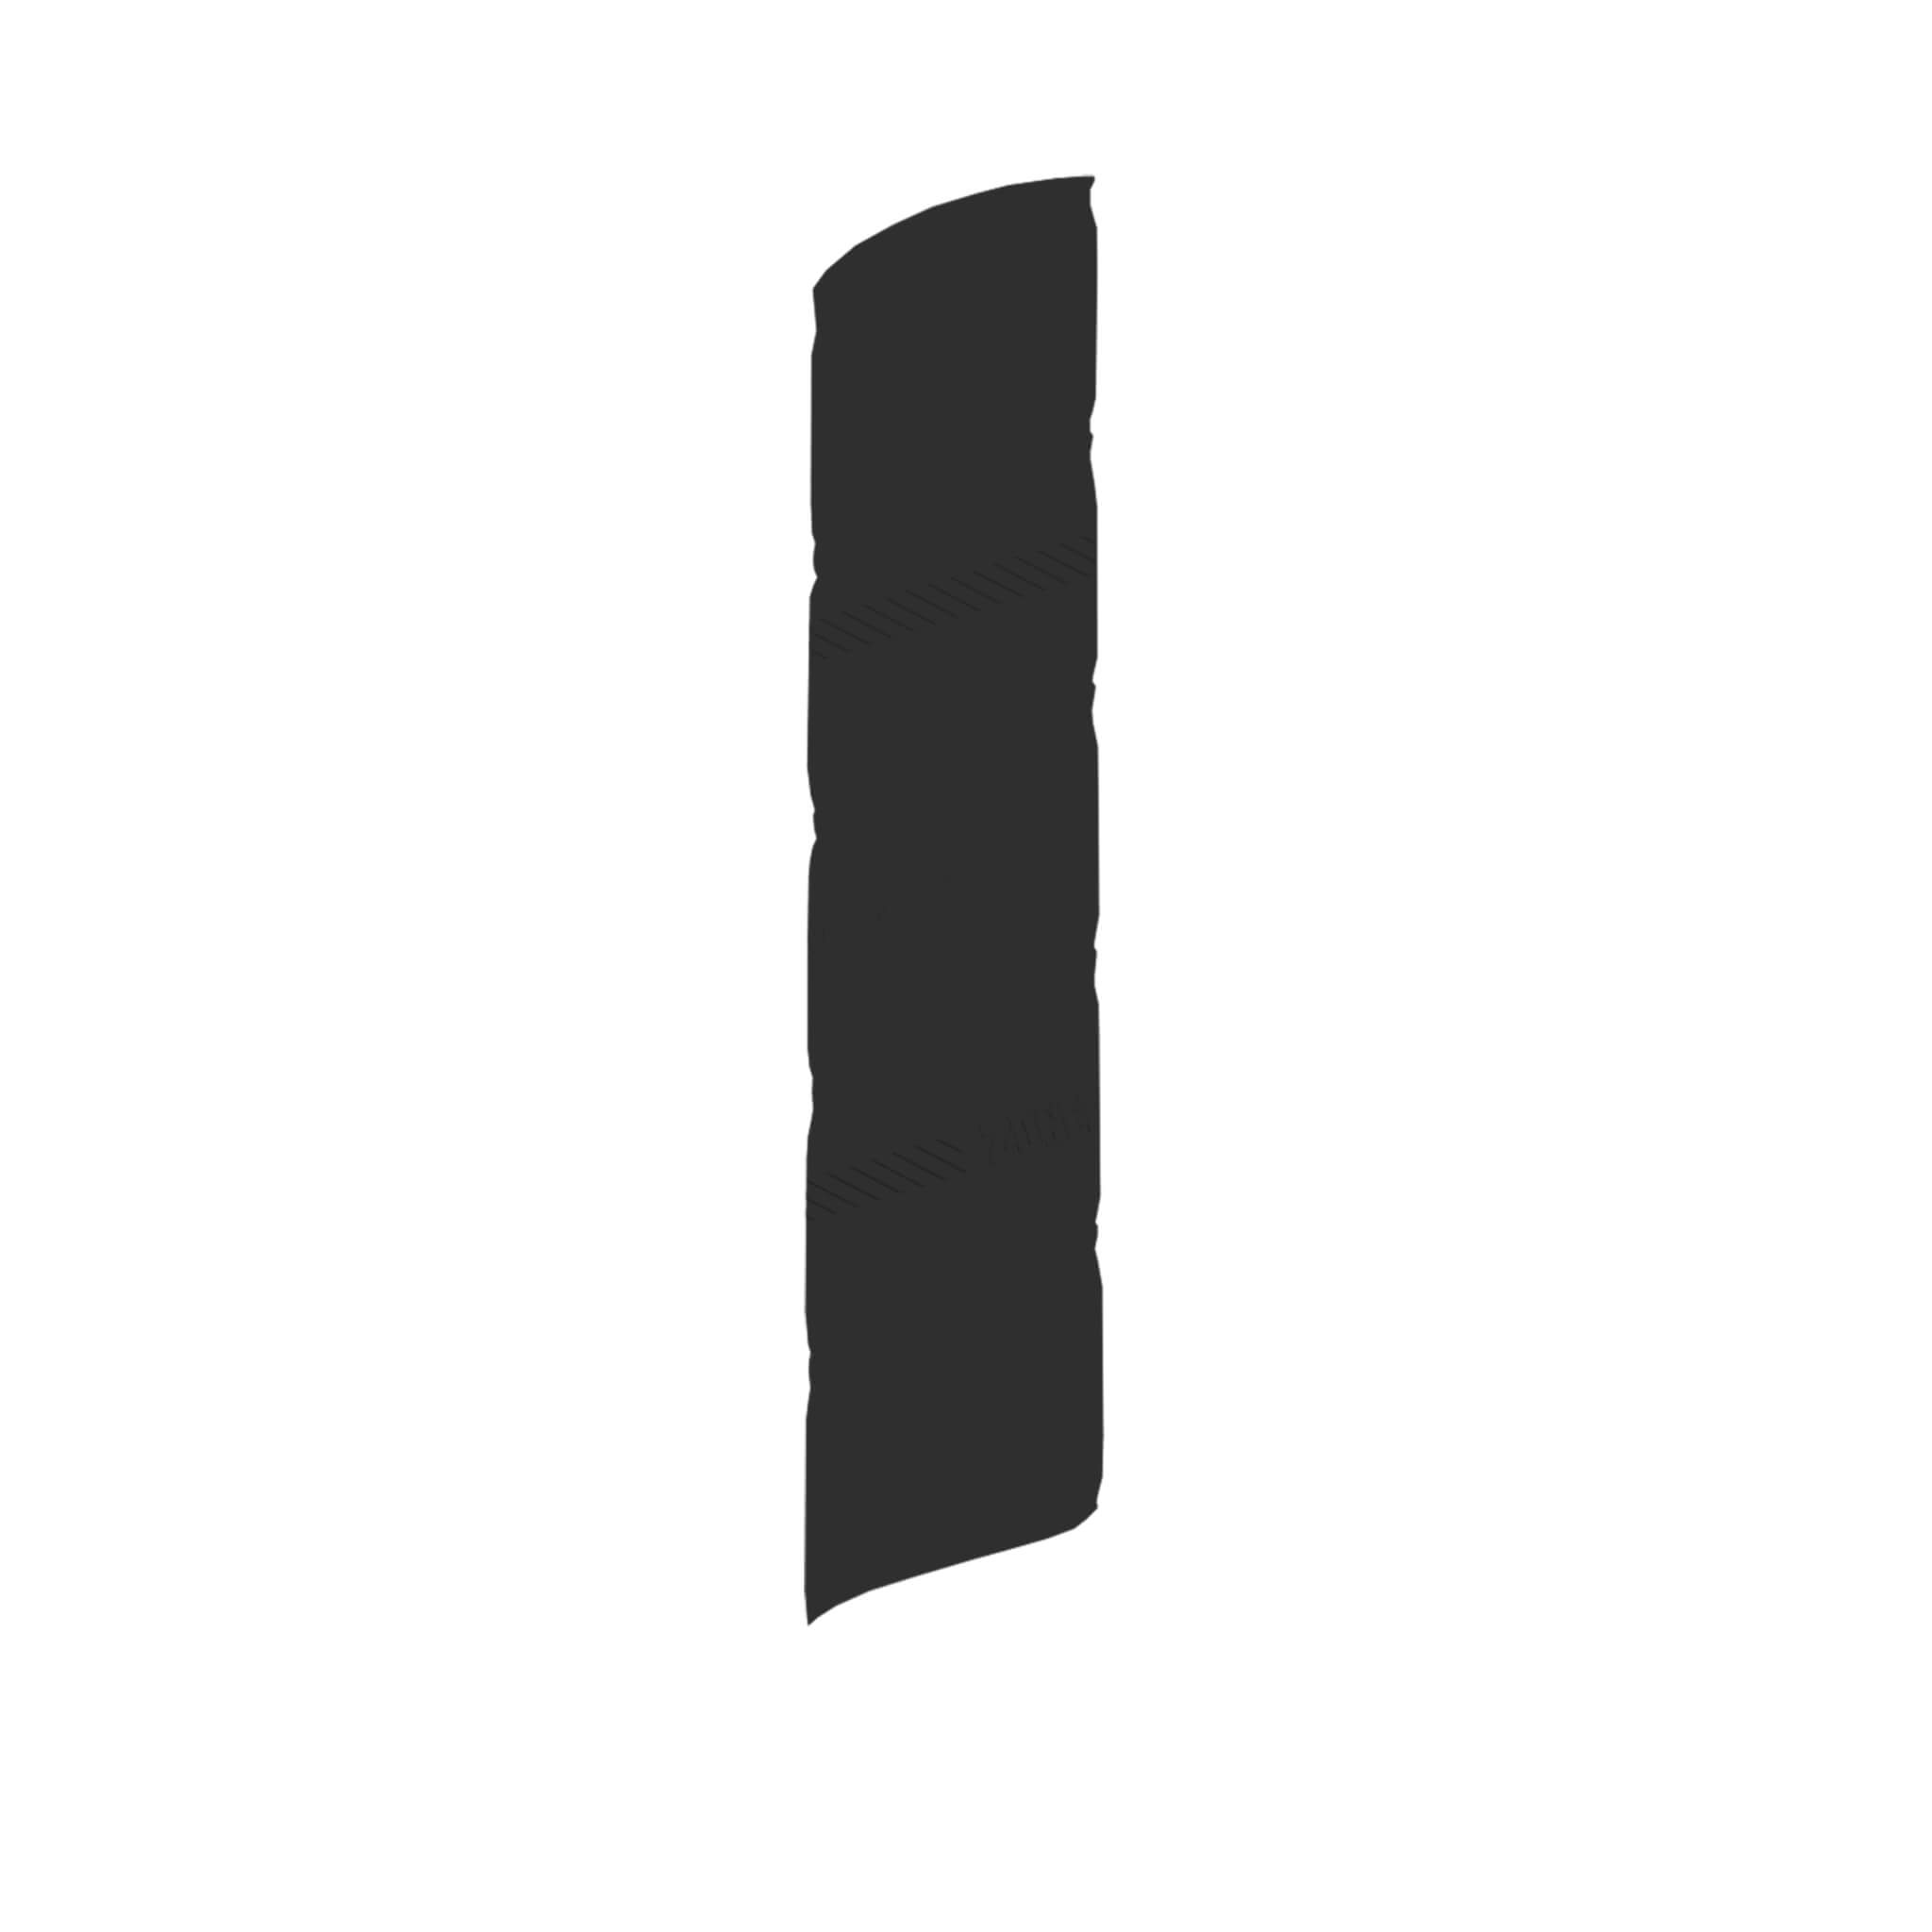
Zone Grepplinda "Monster2 Grip" Black
Grepplinda svart från Zone Zones klibbigaste grepplinda som de har gjort. Skön i handen och påminner om om två andra lindor som dominerar marknaden. Ett måste på innebandyklubban enligt oss på innebandy24.se.
Brand: Zone
Category: Sporting Goods > Athletics > Racquetball & Squash > Racquetball & Squash Training Aids > Racquetball & Squash Grip Enhancers